Charles R. Schwab

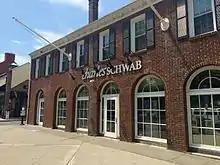
A Charles Schwab location in Princeton, New Jersey

In 1977, Schwab began offering seminars to clients. By 1978, the company had 45,000 client accounts total, and the number grew to 84,000 in 1979. In 1980 Schwab established the industry's first 24-hour quotation service, and the total of client accounts grew to 147,000. In 1981 Schwab became a member of the NYSE, and the total of client accounts grew to 222,000. In 1982, Schwab became the first firm to offer 24/7 order entry and quote service. It opened its first international office in Hong Kong, and the number of client accounts totaled 374,000. By 1995 the company was by far the largest discount broker, with revenue of $1.4 billion and $200 billion in total assets managed. By 1996 there were 3.6 million active accounts.